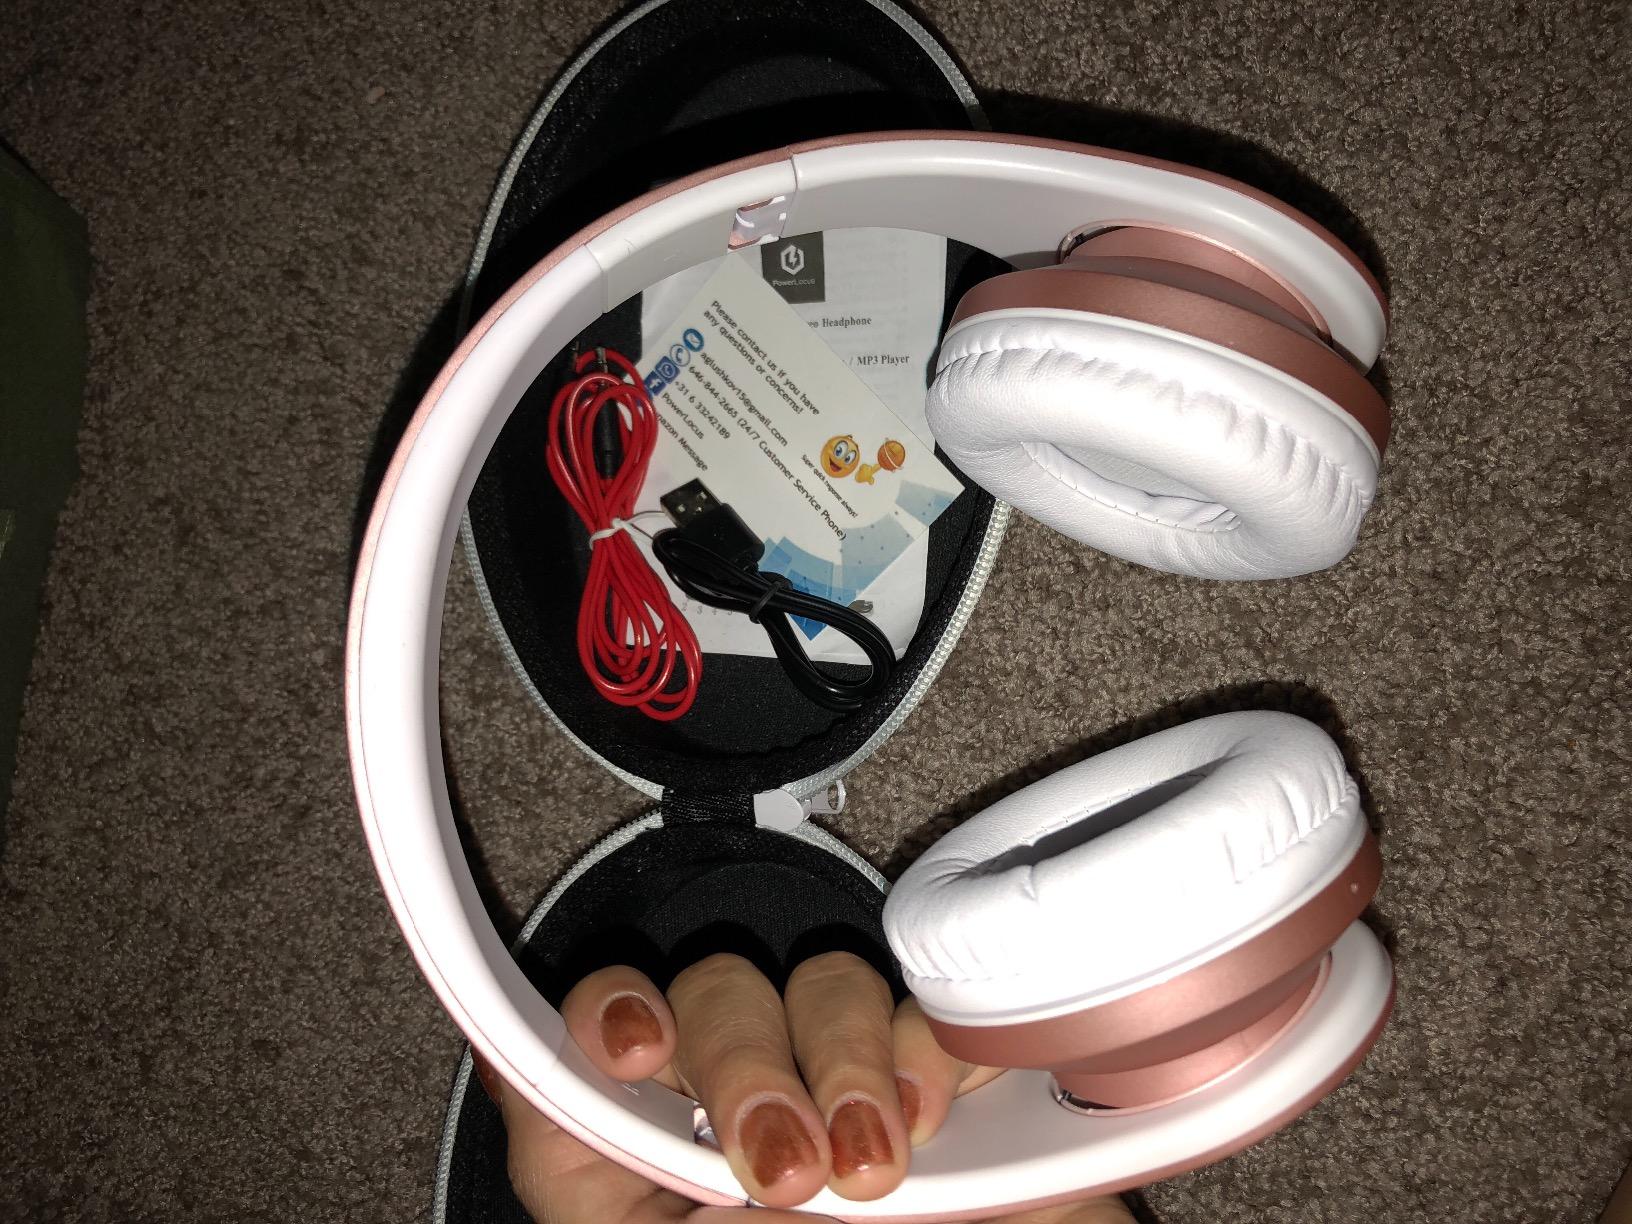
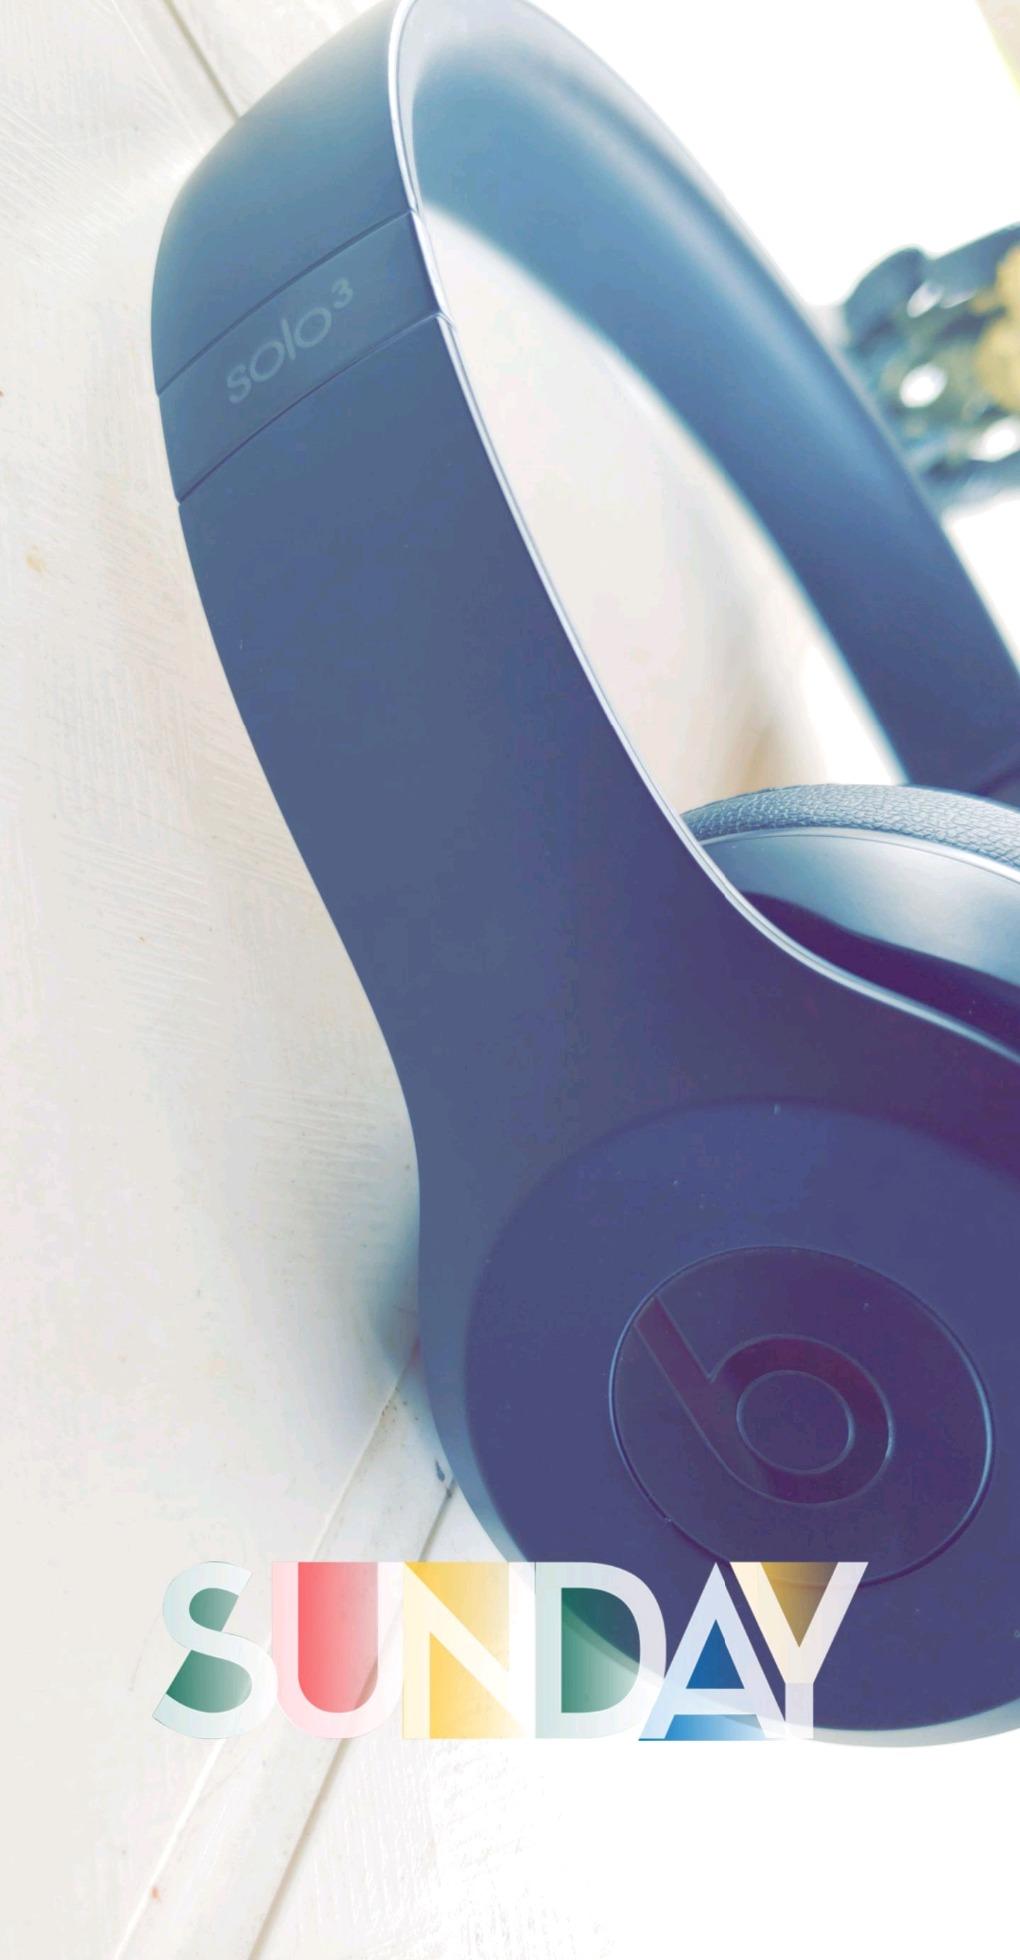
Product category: headphones
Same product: no